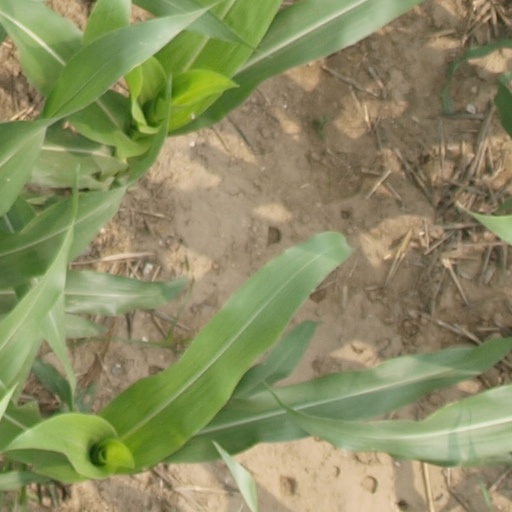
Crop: maize; corn